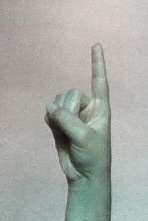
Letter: bb